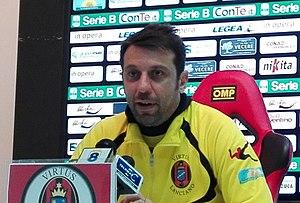
Roberto D'Aversa, né le 12 août 1975 à Stuttgart, était un footballeur italien reconverti en entraîneur, qui évoluait au poste de milieu de terrain.